Kaesang Pangarep

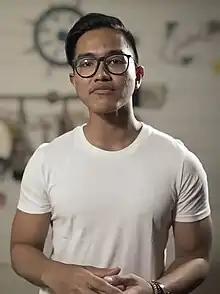
Kaesang Pangarep in 2016

Kaesang Pangarep (born 25 December 1994) is an Indonesian politician, entrepreneur, and YouTuber. He is the third and youngest child of former Indonesian president Joko Widodo. In September 2023, he was appointed as chairman of the Indonesian Solidarity Party (PSI).